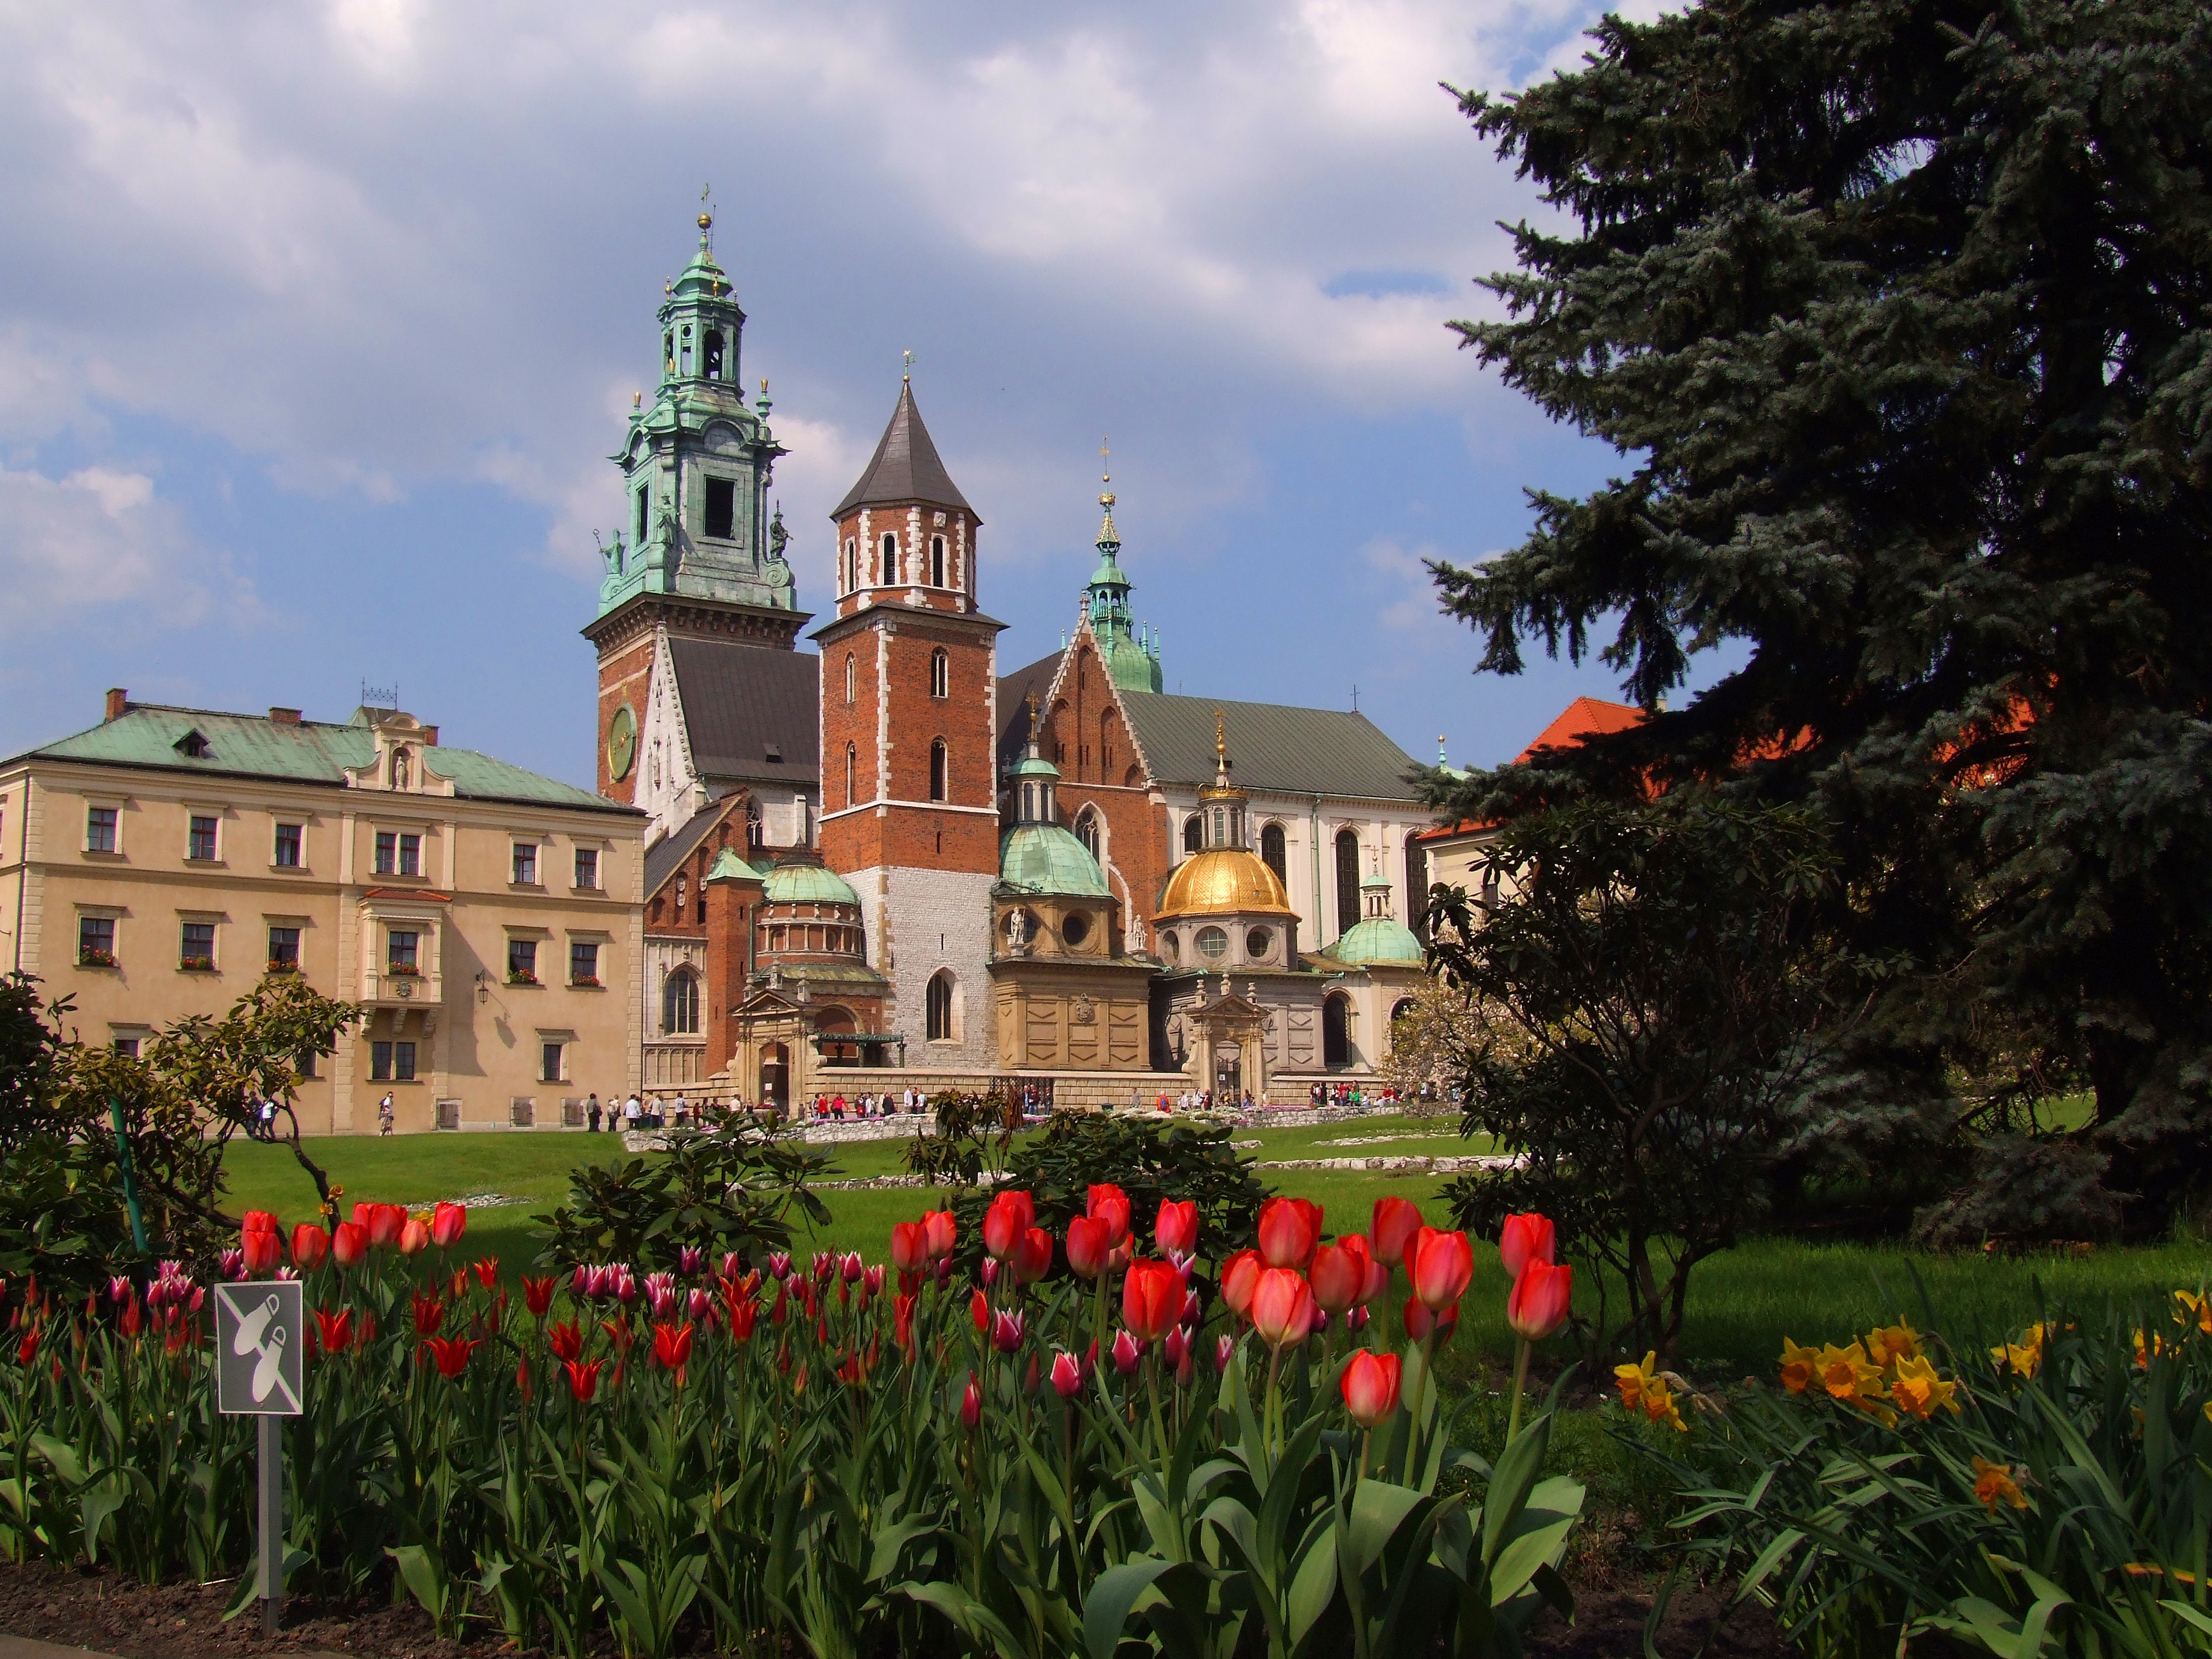
architecture, flower, building, chateau, old, monument, tower, park, castle, garden, poland, estate, krakow, wawel, the old town